Louis Cartier

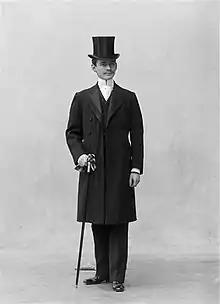
Cartier around 1898

Louis Joseph Cartier (June 6, 1875 – July 23, 1942) was a French businessman, jeweler and heir to the Cartier jewelry house. From 1909, he and his brother Pierre were primarily based in New York City. In 1917, they acquired the Cartier Building, formerly owned by Morton Freeman Plant, which became the headquarters of Cartier in North America. He was a resident of San Sebastian, Spain. He was a member of the Cartier family.